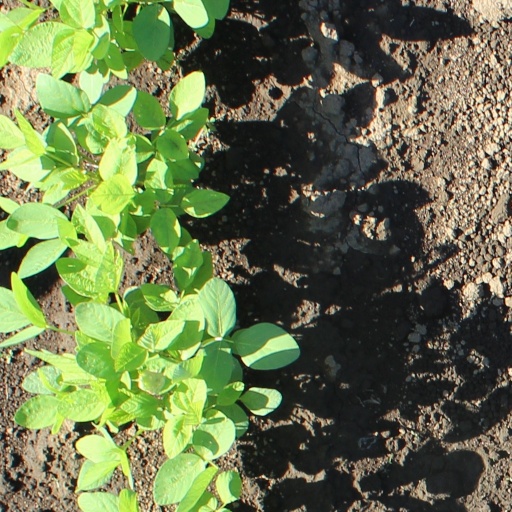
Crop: soybean